Gilles Müller

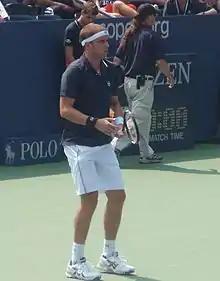
Müller at the 2011 US Open

In September 2011, he advanced to the fourth round of the US Open, losing to Rafael Nadal, whom he had already lost to in the third round of Wimbledon earlier that same year.